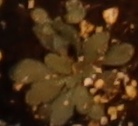
Label: Horseweed